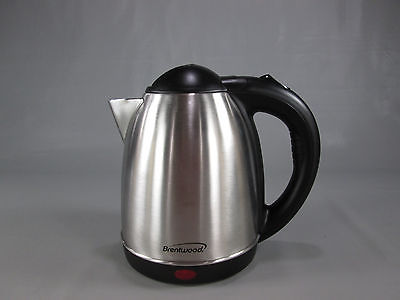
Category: kettle